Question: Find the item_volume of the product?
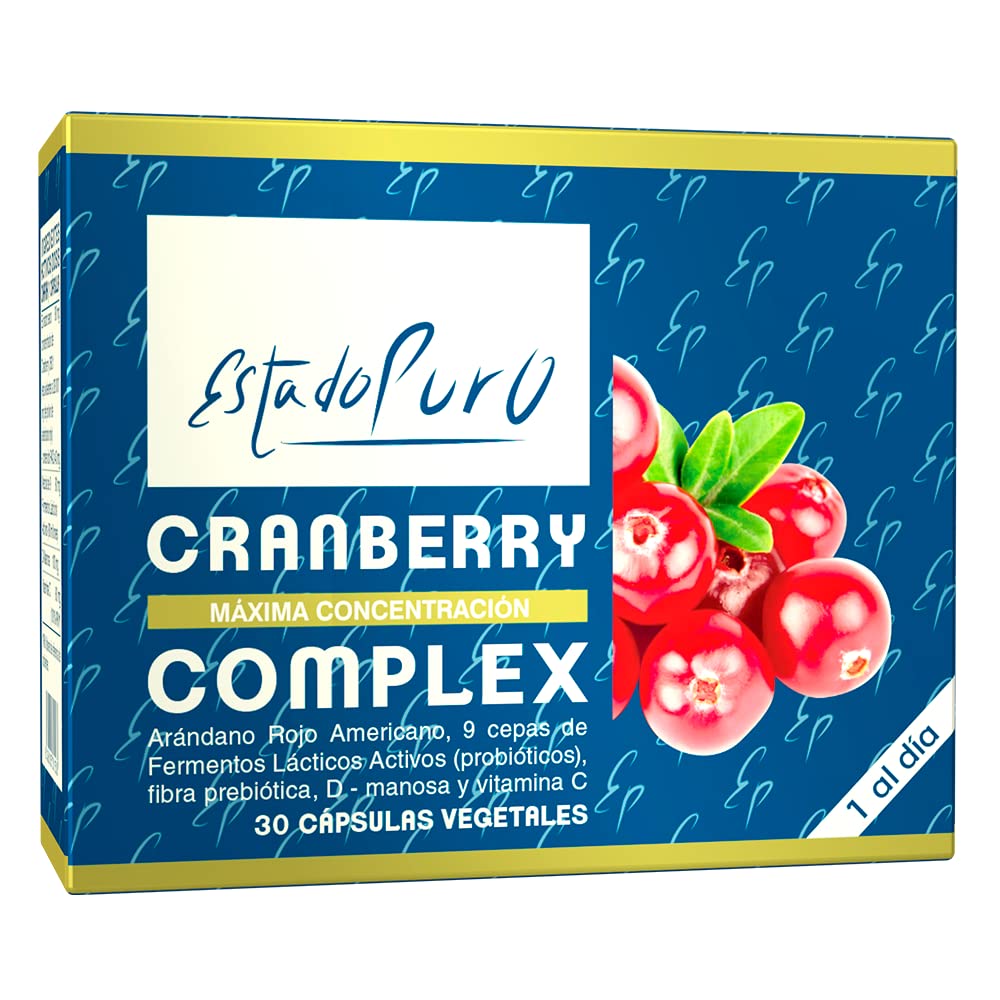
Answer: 1.0 gallon